Air pollution measurement

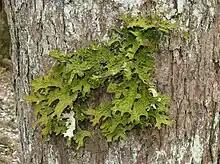
Lichens such as "Lobaria pulmonaria" are sensitive to air pollution.

In modern pollution monitoring stations, coarse (PM) and fine (PM) particulates are measured using a device called a tapered element oscillating microbalance (TEOM), based on a glass tube that vibrates more or less as collected particles accumulate on it. Particulates can also be measured using other kinds of particulate matter sampler, including optical photodetectors, which measure the light reflected from samples of light (bigger particles reflect more light) and gravimetric analysis (collected on filters and weighed). Black carbon is usually measured optically with Aethalometer-type instruments.